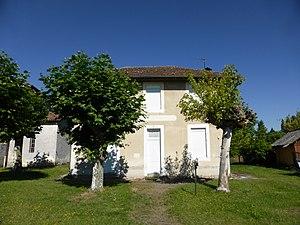
Ancienne poste de Herré, dans les Landes.